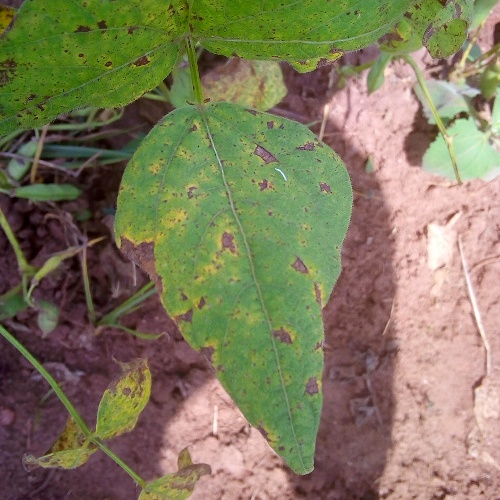
Leaf condition: angular_leaf_spot